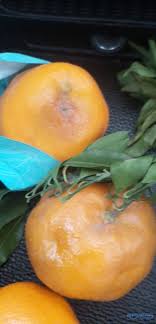
Label: trash